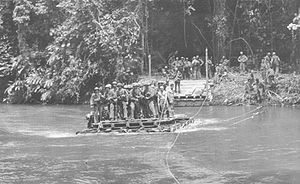
Matanikauoffensiven
Amerikanske marinesoldater krydser Matanikau-floden på en tømmerflåde i november 1942
Matanikauoffensiven fra 1. – 4. november 1942 var et slag mellem styrker fra den amerikanske hær og marinekorps mod styrker fra den japanske hær, som blev udkæmpet ved Matanikaufloden og Point Cruz på Guadalcanal i slaget om Guadalcanal under 2. verdenskrig. Slaget var et af de sidste i en række kampe mellem amerikanske og japanske styrker ved Matanikaufloden.